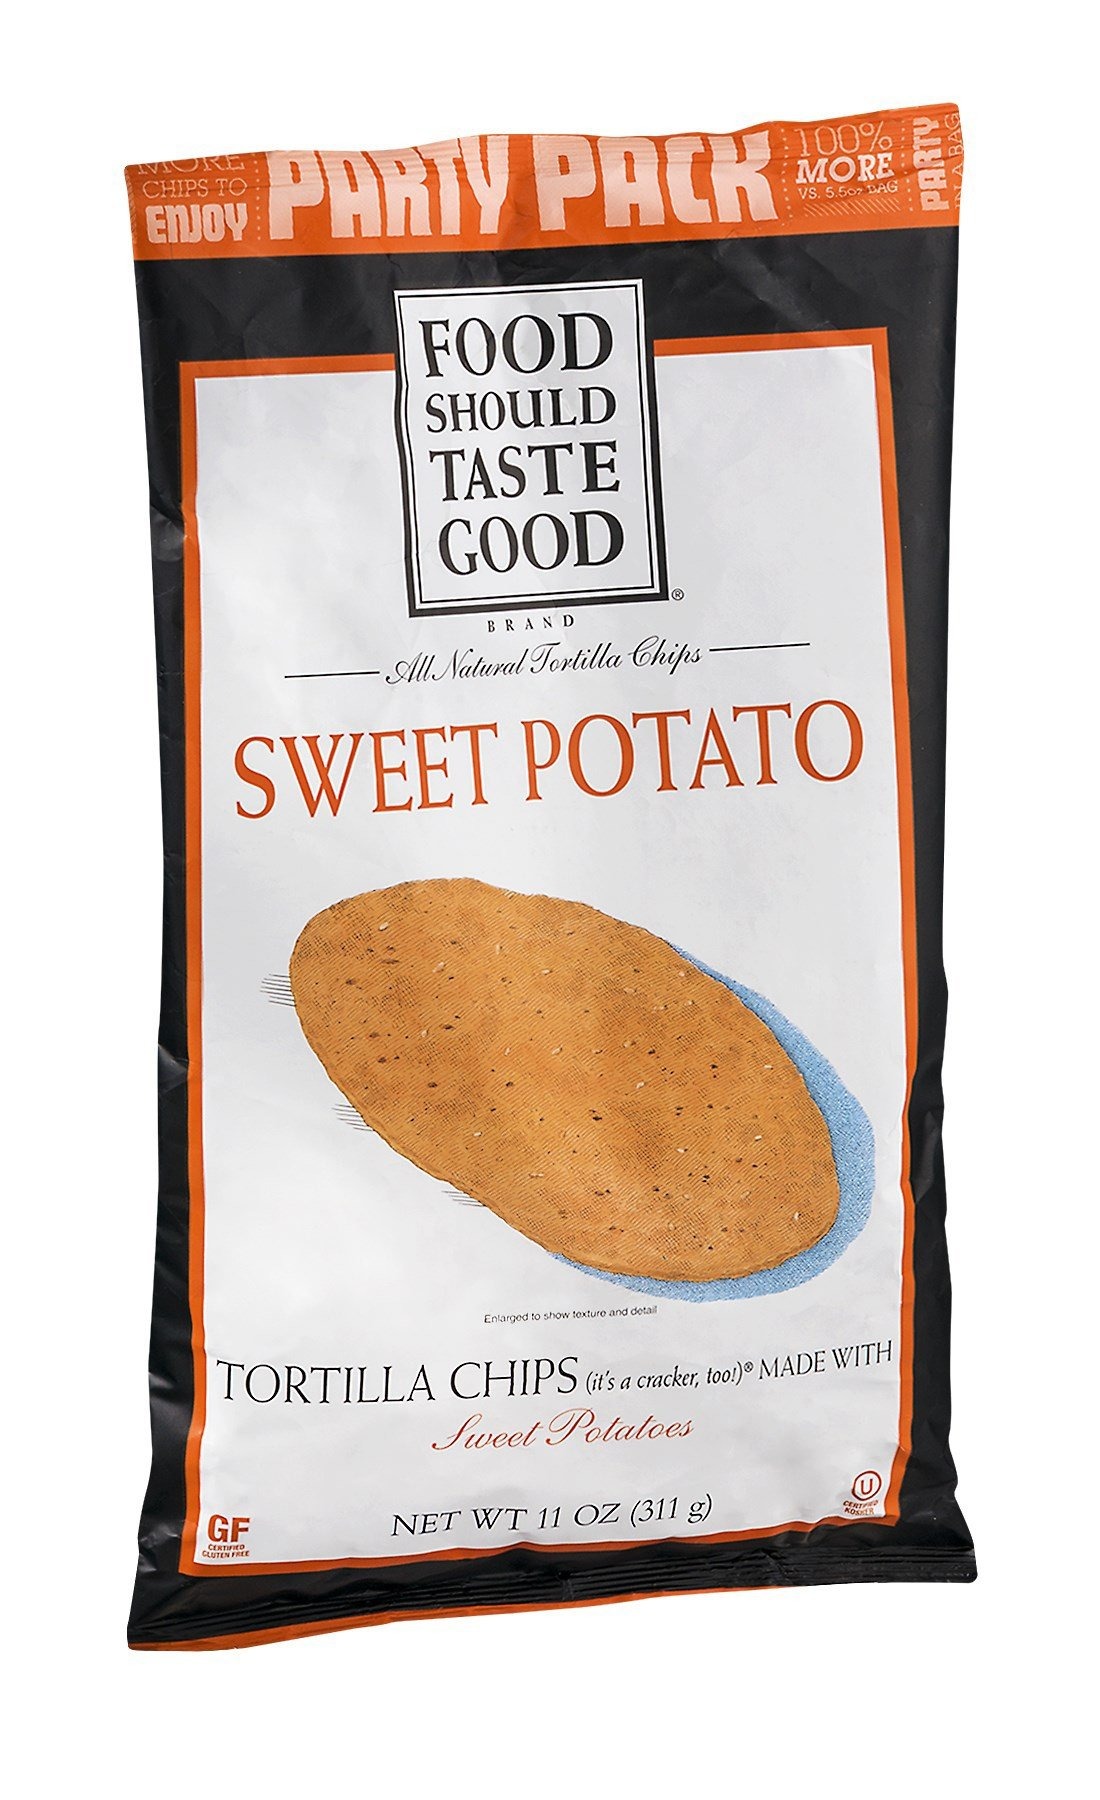
Item Name: Food Should Taste Good Sweet Potato Tortilla Chips, 11 Oz
Bullet Point 1: TORTILLA CHIPS: Enjoy delicious Sweet Potato Tortilla Chips, featuring a hint of cane sugar that enhances the natural nuttiness of the sweet potato in a chip that is a riff on a classic baked sweet potato. Try the chips with a fresh fruit salsa
Bullet Point 2: GLUTEN FREE: Food Should Taste Good tortilla chips are certified gluten-free, vegan, kosher, non-GMO. They're made with no artificial flavors or preservatives
Bullet Point 3: HEALTHY SNACKS: Food Should Taste Good tortilla chips are cholesterol free, low in sodium, and have 17g of whole grains per serving (at least 48 grams recommended daily)
Bullet Point 4: ENDLESS OPTIONS: Chips are delicious alone or with your favorite hummus or dips. Load your pantry with the good stuff
Bullet Point 5: CONTAINS: 11 oz
Value: 11.0
Unit: Ounce

Price: 4.285